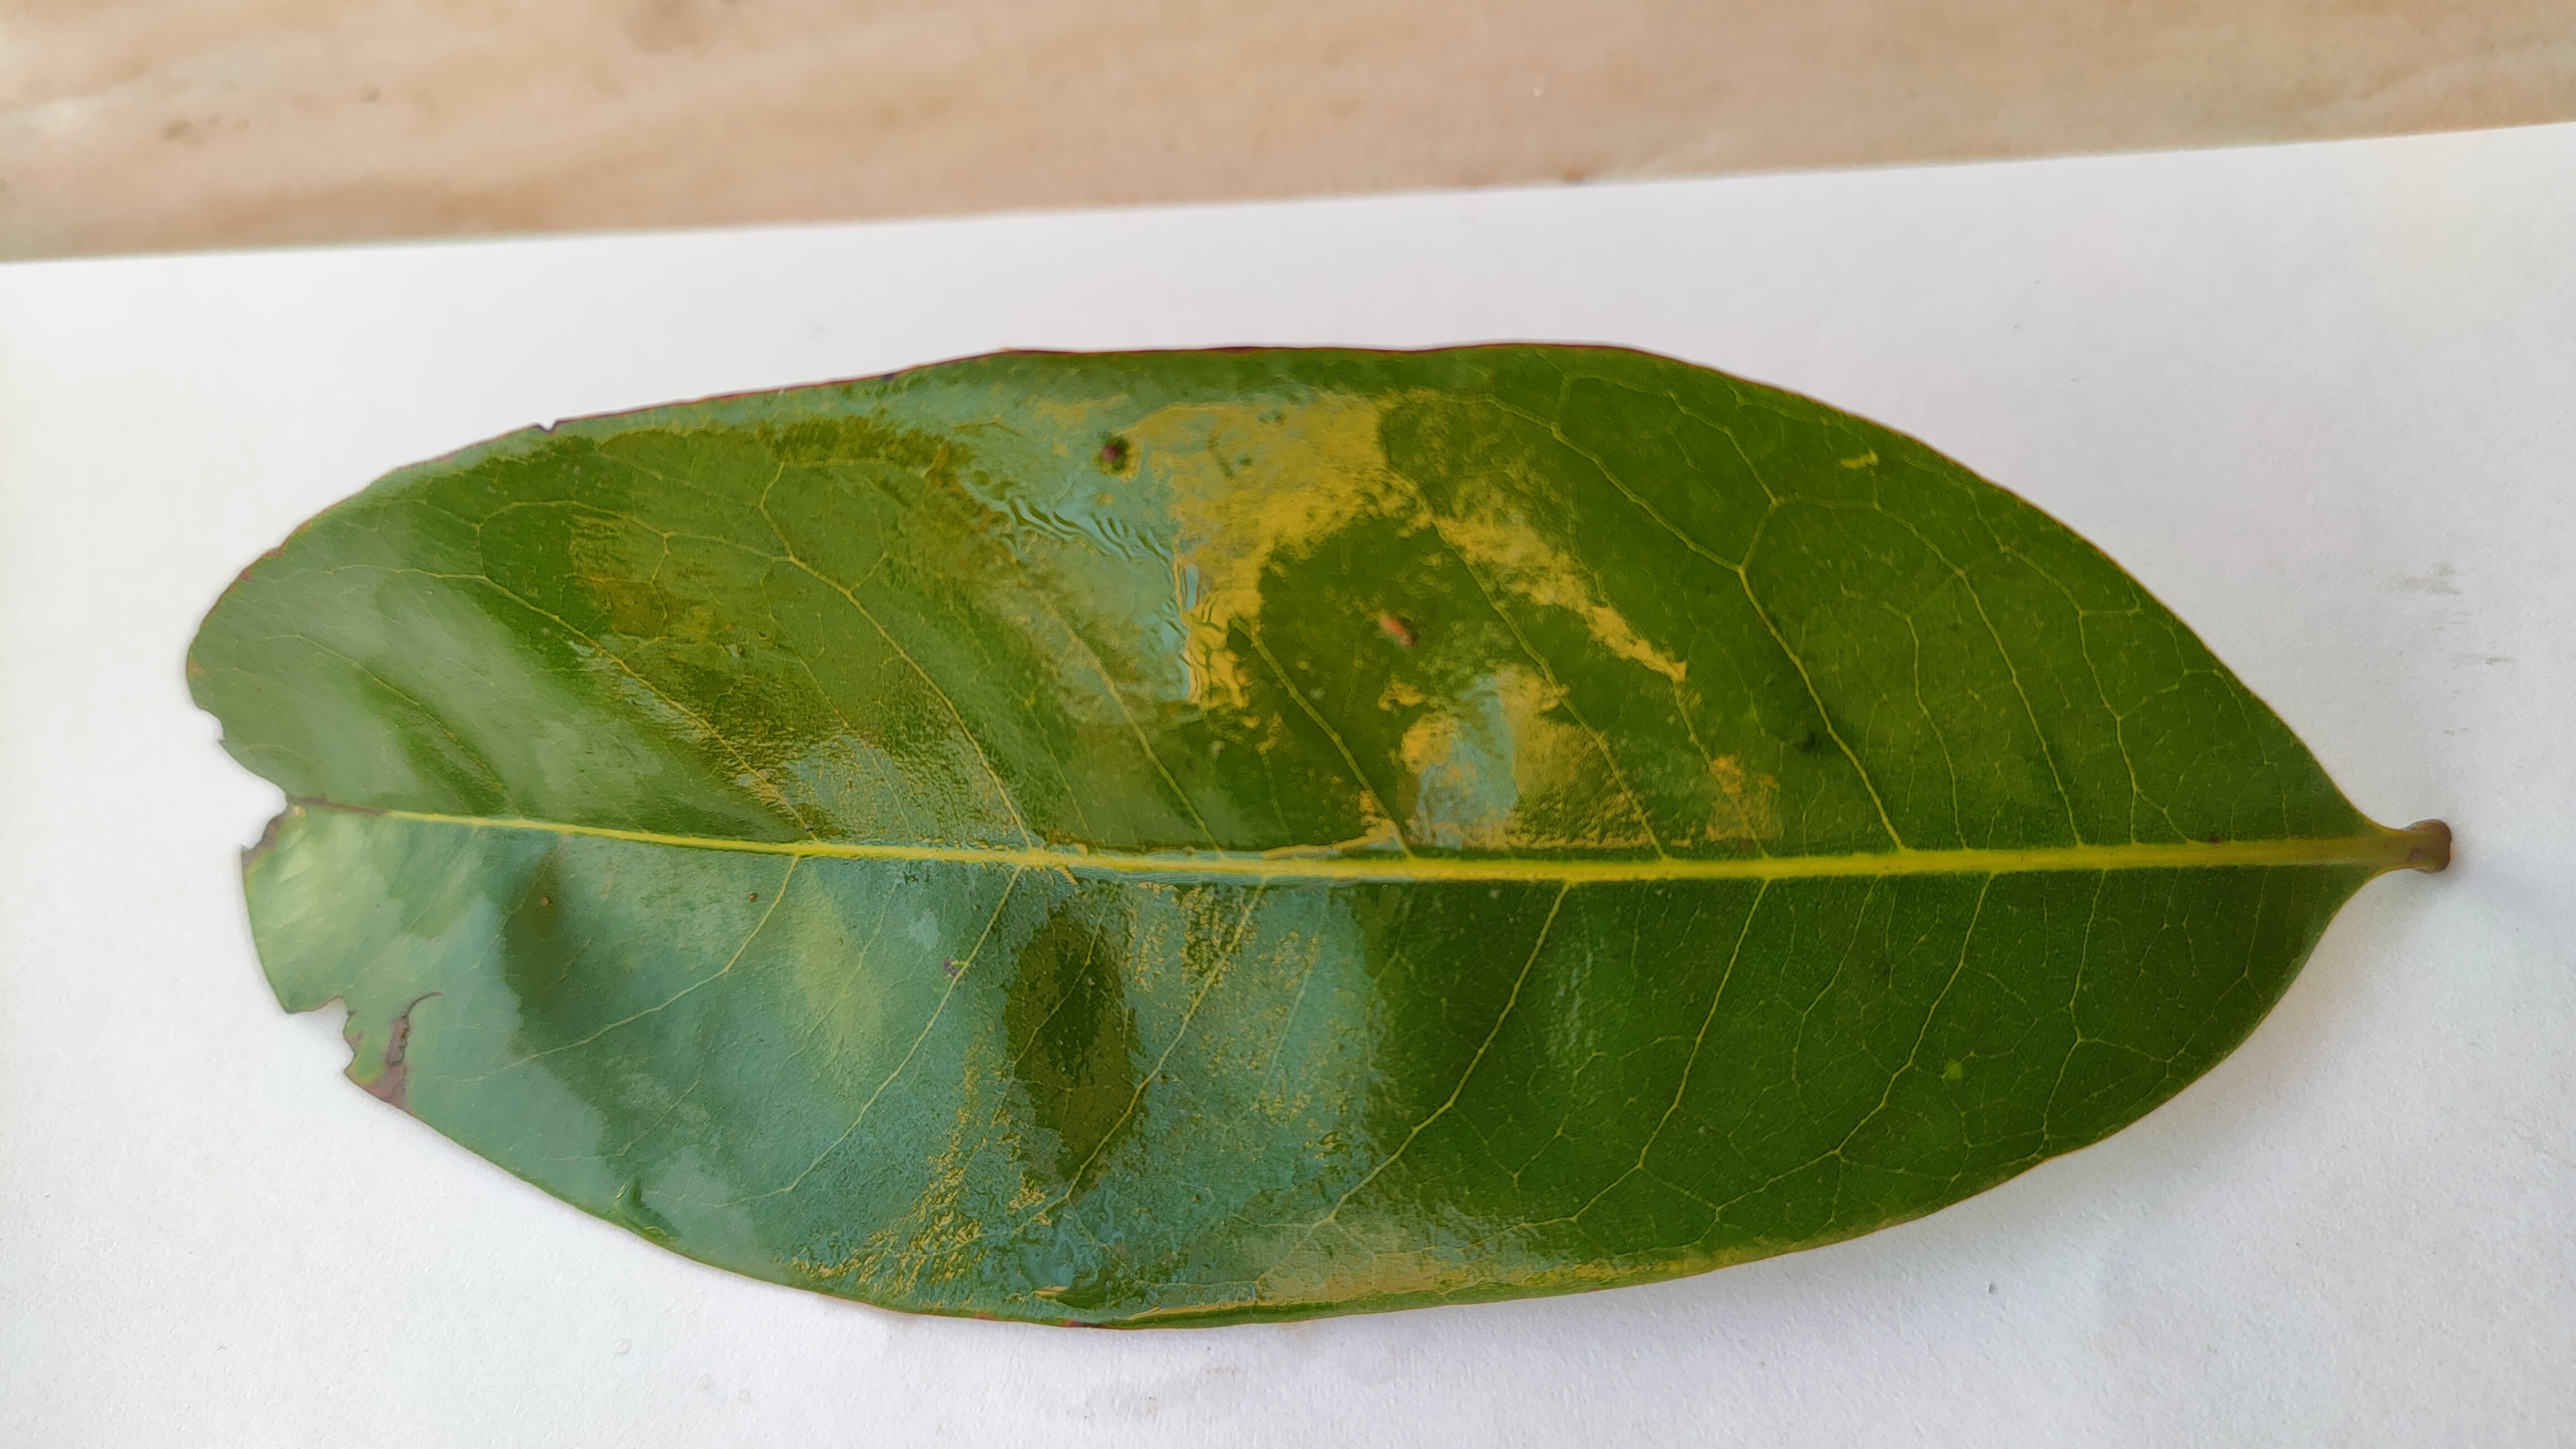
Leaf variety: Lychee